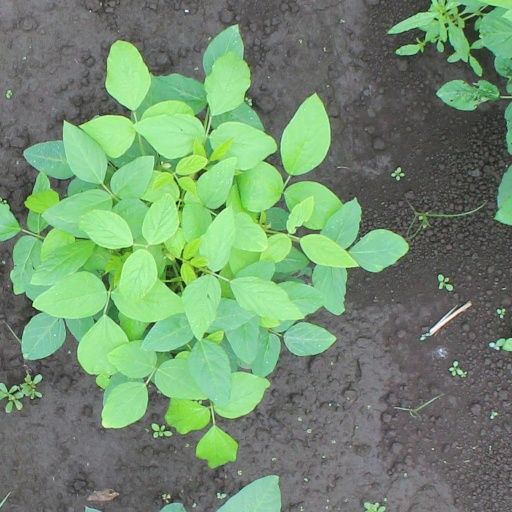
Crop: soybean